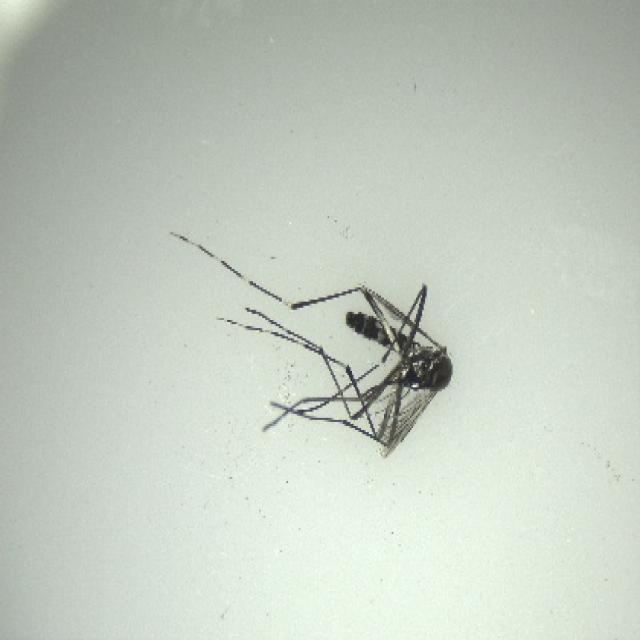
Species: aedes_albopictus